Innocence of Muslims

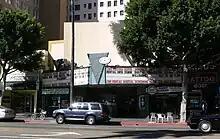
Vine Theater, Hollywood, California, where the single screening took place

The video production "Innocence of Bin Laden" was advertised in the Anaheim-based newspaper "Arab World" during May and June 2012. The advertisement cost $300 to run three times in the paper and was paid by an individual identified only as "Joseph". The advertisements were noted by the Anti-Defamation League (ADL), whose Islamic affairs director stated, "When we saw the advertisement in the paper, we were interested in knowing if it was some kind of pro-jihadist movie." Brian Donnelly, a guide for a Los Angeles based tour of famous crime scenes who noticed the poster advertising at the Vine Theater, said, "I didn't know if it was a good thing or a bad thing. We didn't know what it was about because we can't read Arabic." The earlier version of the film was screened once at the Vine Theater of June 23, 2012 to an audience of only ten people. The film had no subtitles and was presented in English. An employee of the theater stated, "The film we screened was titled "The Innocence of Bin Laden"", and added that it was a "small viewing".